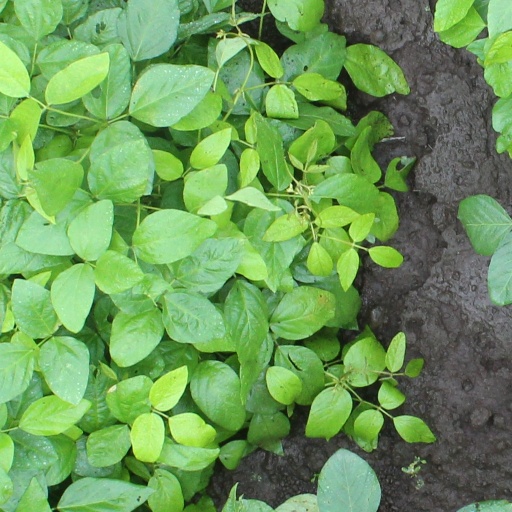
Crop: soybean